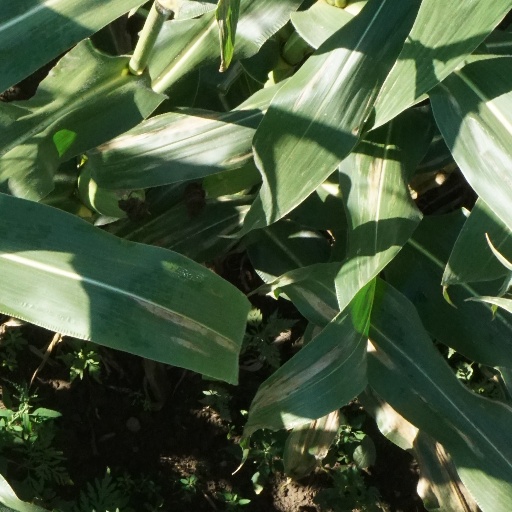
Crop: maize; corn